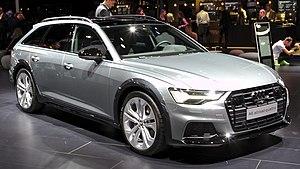
L'Audi Allroad Quattro appartient à une gamme restreinte de grands breaks tout-chemin à transmission intégrale, parmi lesquels on compte les Volvo XC70 Cross Country, Subaru Outback, Peugeot 508 RXH.
Le salon de l'automobile de Francfort est le plus grand salon automobile au monde jusqu'en 2019. Il est organisé par le Verband der Automobilindustrie, l'union de l'industrie automobile allemande, et planifié par l'Organisation internationale des constructeurs automobiles de 1951 à 2019, tous les deux ans à Francfort-sur-le-Main en Allemagne, en alternance avec le Mondial de l'automobile de Paris. L'édition 2019 est la dernière de ce salon à se dérouler à Francfort, le salon étant déplacé à Munich à partir de 2021.